Loch Slin Castle

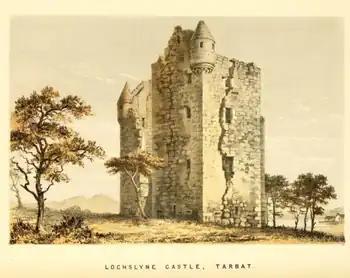

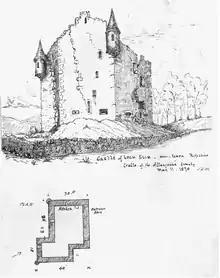
Loch Slin Castle (Lochslin) as drawn by J D Mackenzie in 1870

Loch Slin Castle (sometimes spelt Lochslin) is a ruined castle near Fearn, Highland, Scotland. From the 15th to 17th centuries it was the seat of the Vass family. The castle stood close to Loch Eye on the boundary of the parishes of Tain and Tarbat, but takes its name from an earlier name of the nearby loch.